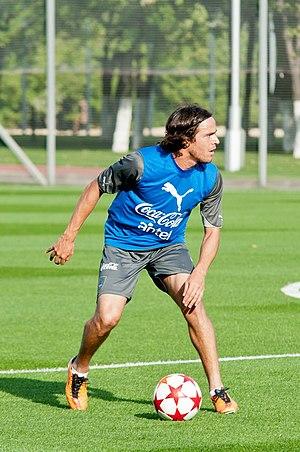
Álvaro González est un footballeur uruguayen né le 29 octobre 1984 à Montevideo. Actuellement avec le Defensor Sporting, dans le Championnat d'Uruguay, il joue au poste de milieu droit.